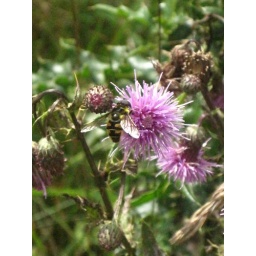
pretty flowers near the castle